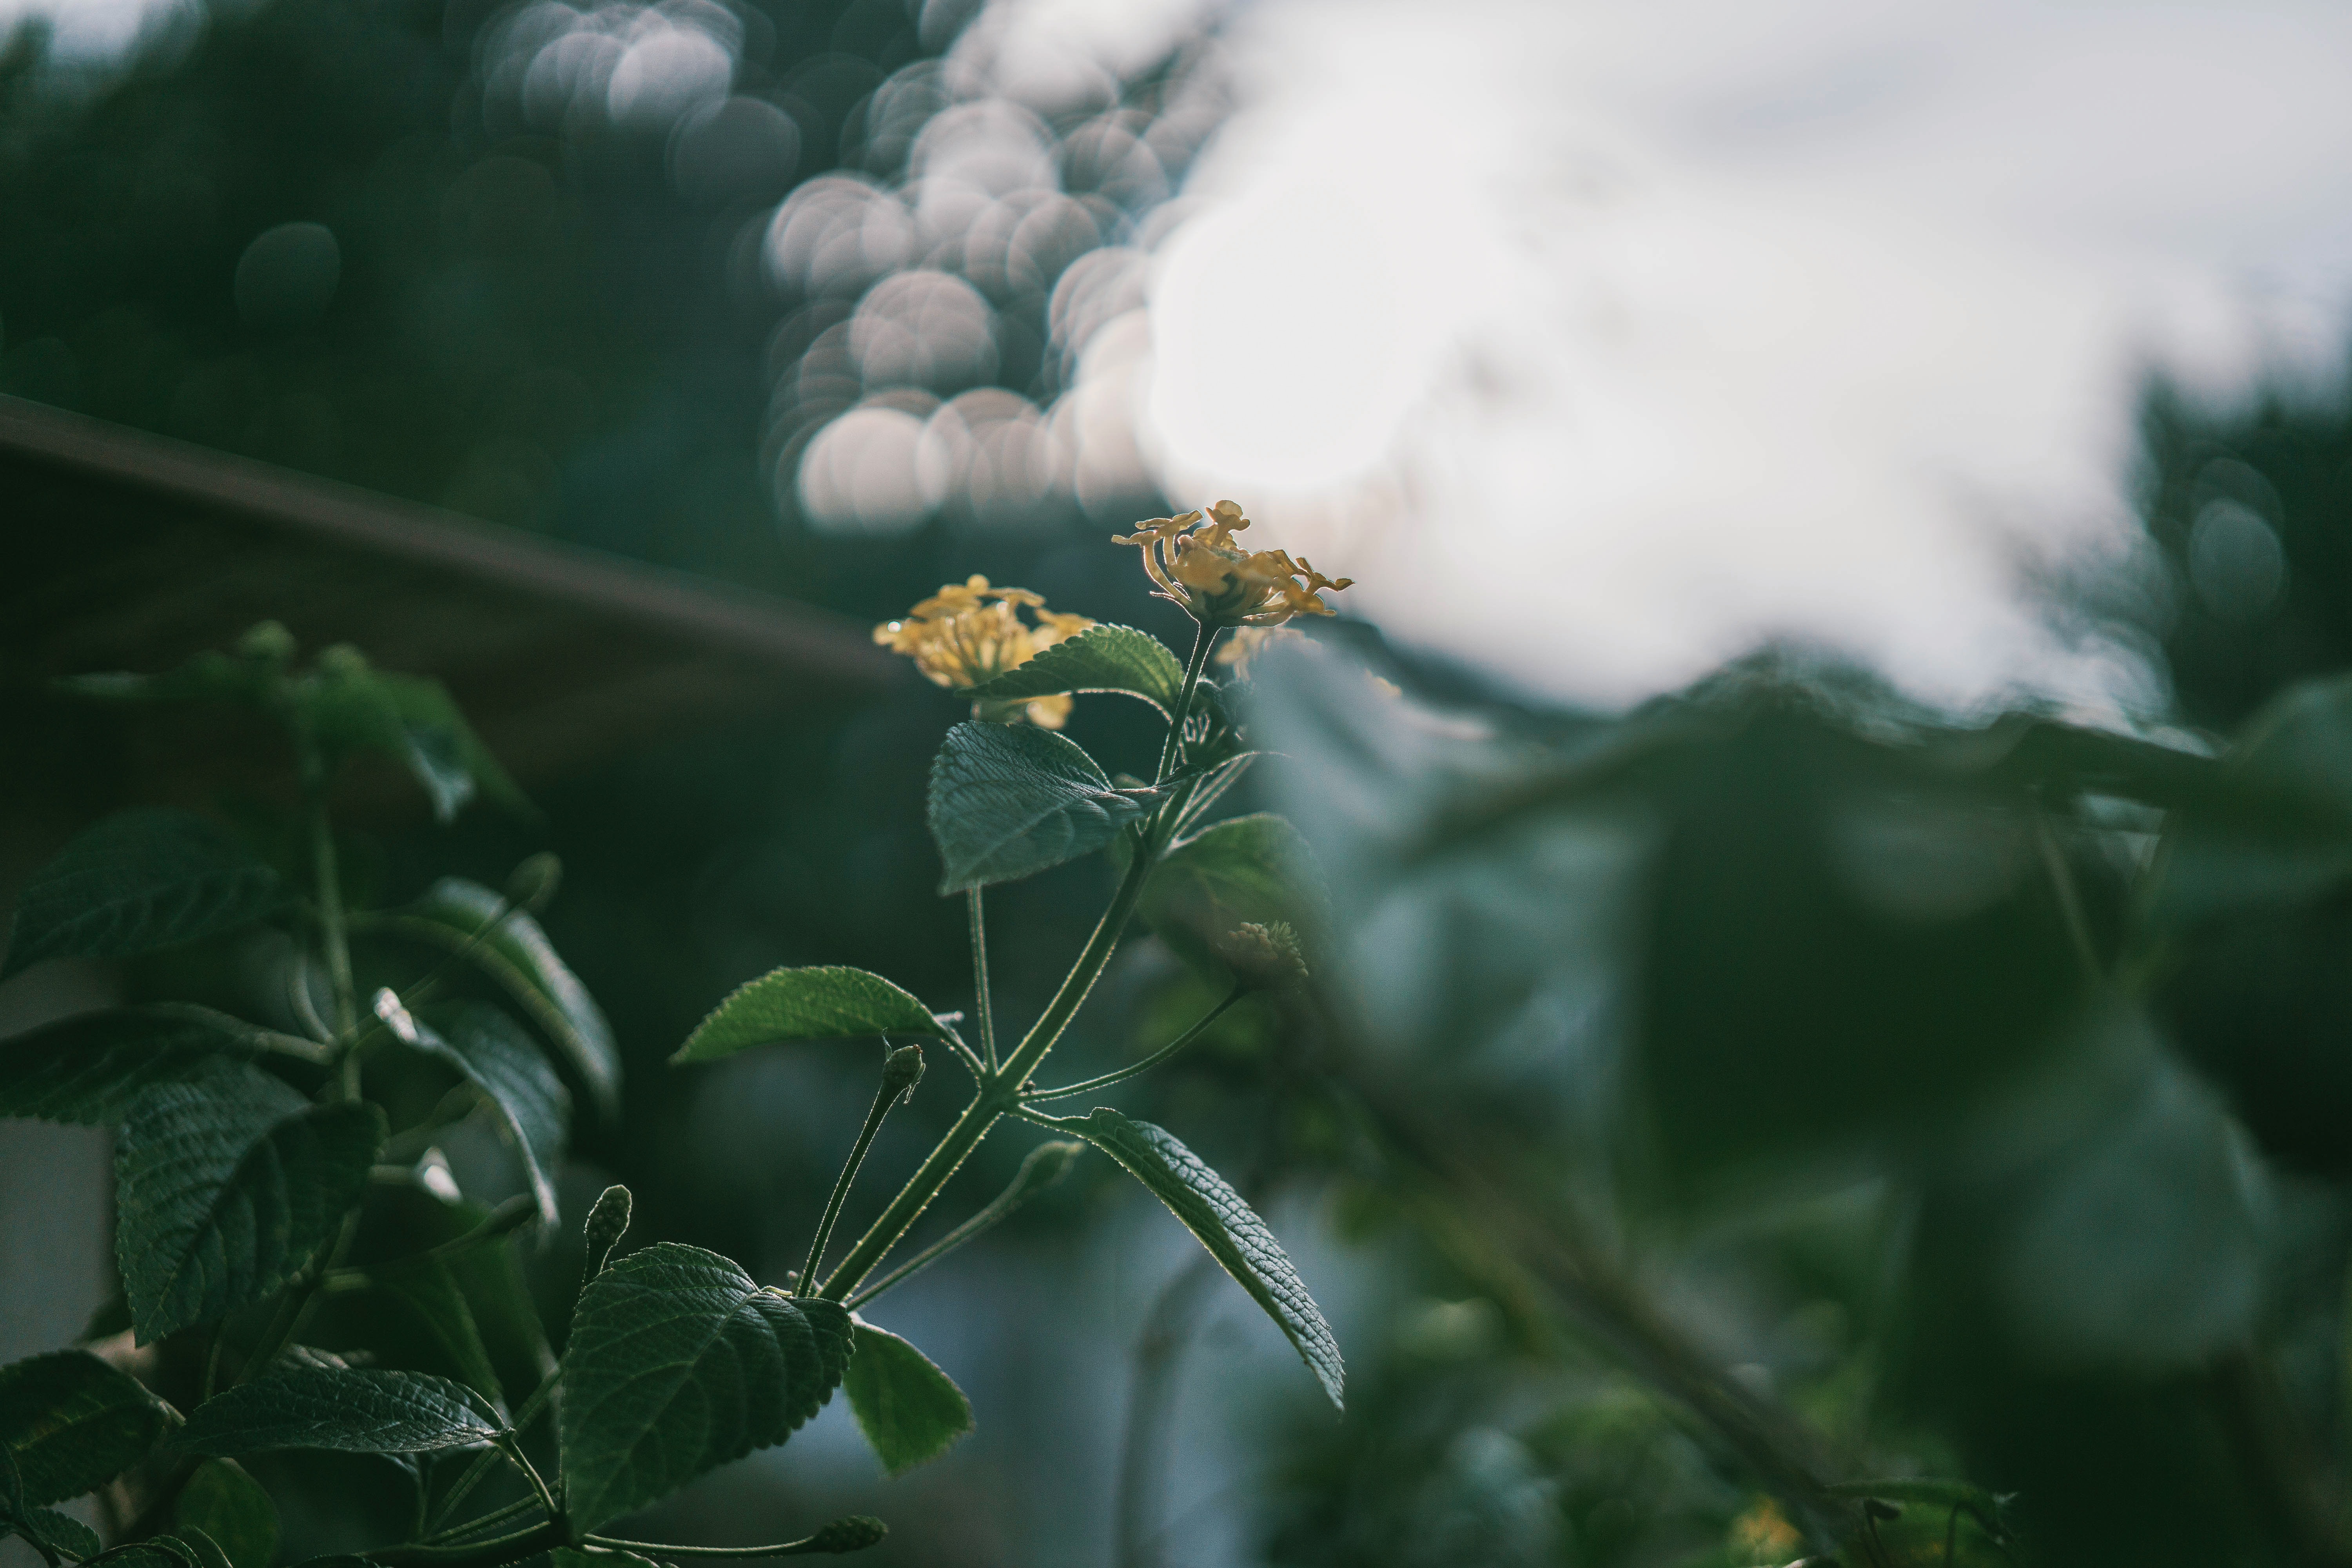
green, flower, leaf, plant, sky, branch, spring, sunlight, organism, photography, flowering plant, macro photography, cloud, twig, plant stem, wildflower